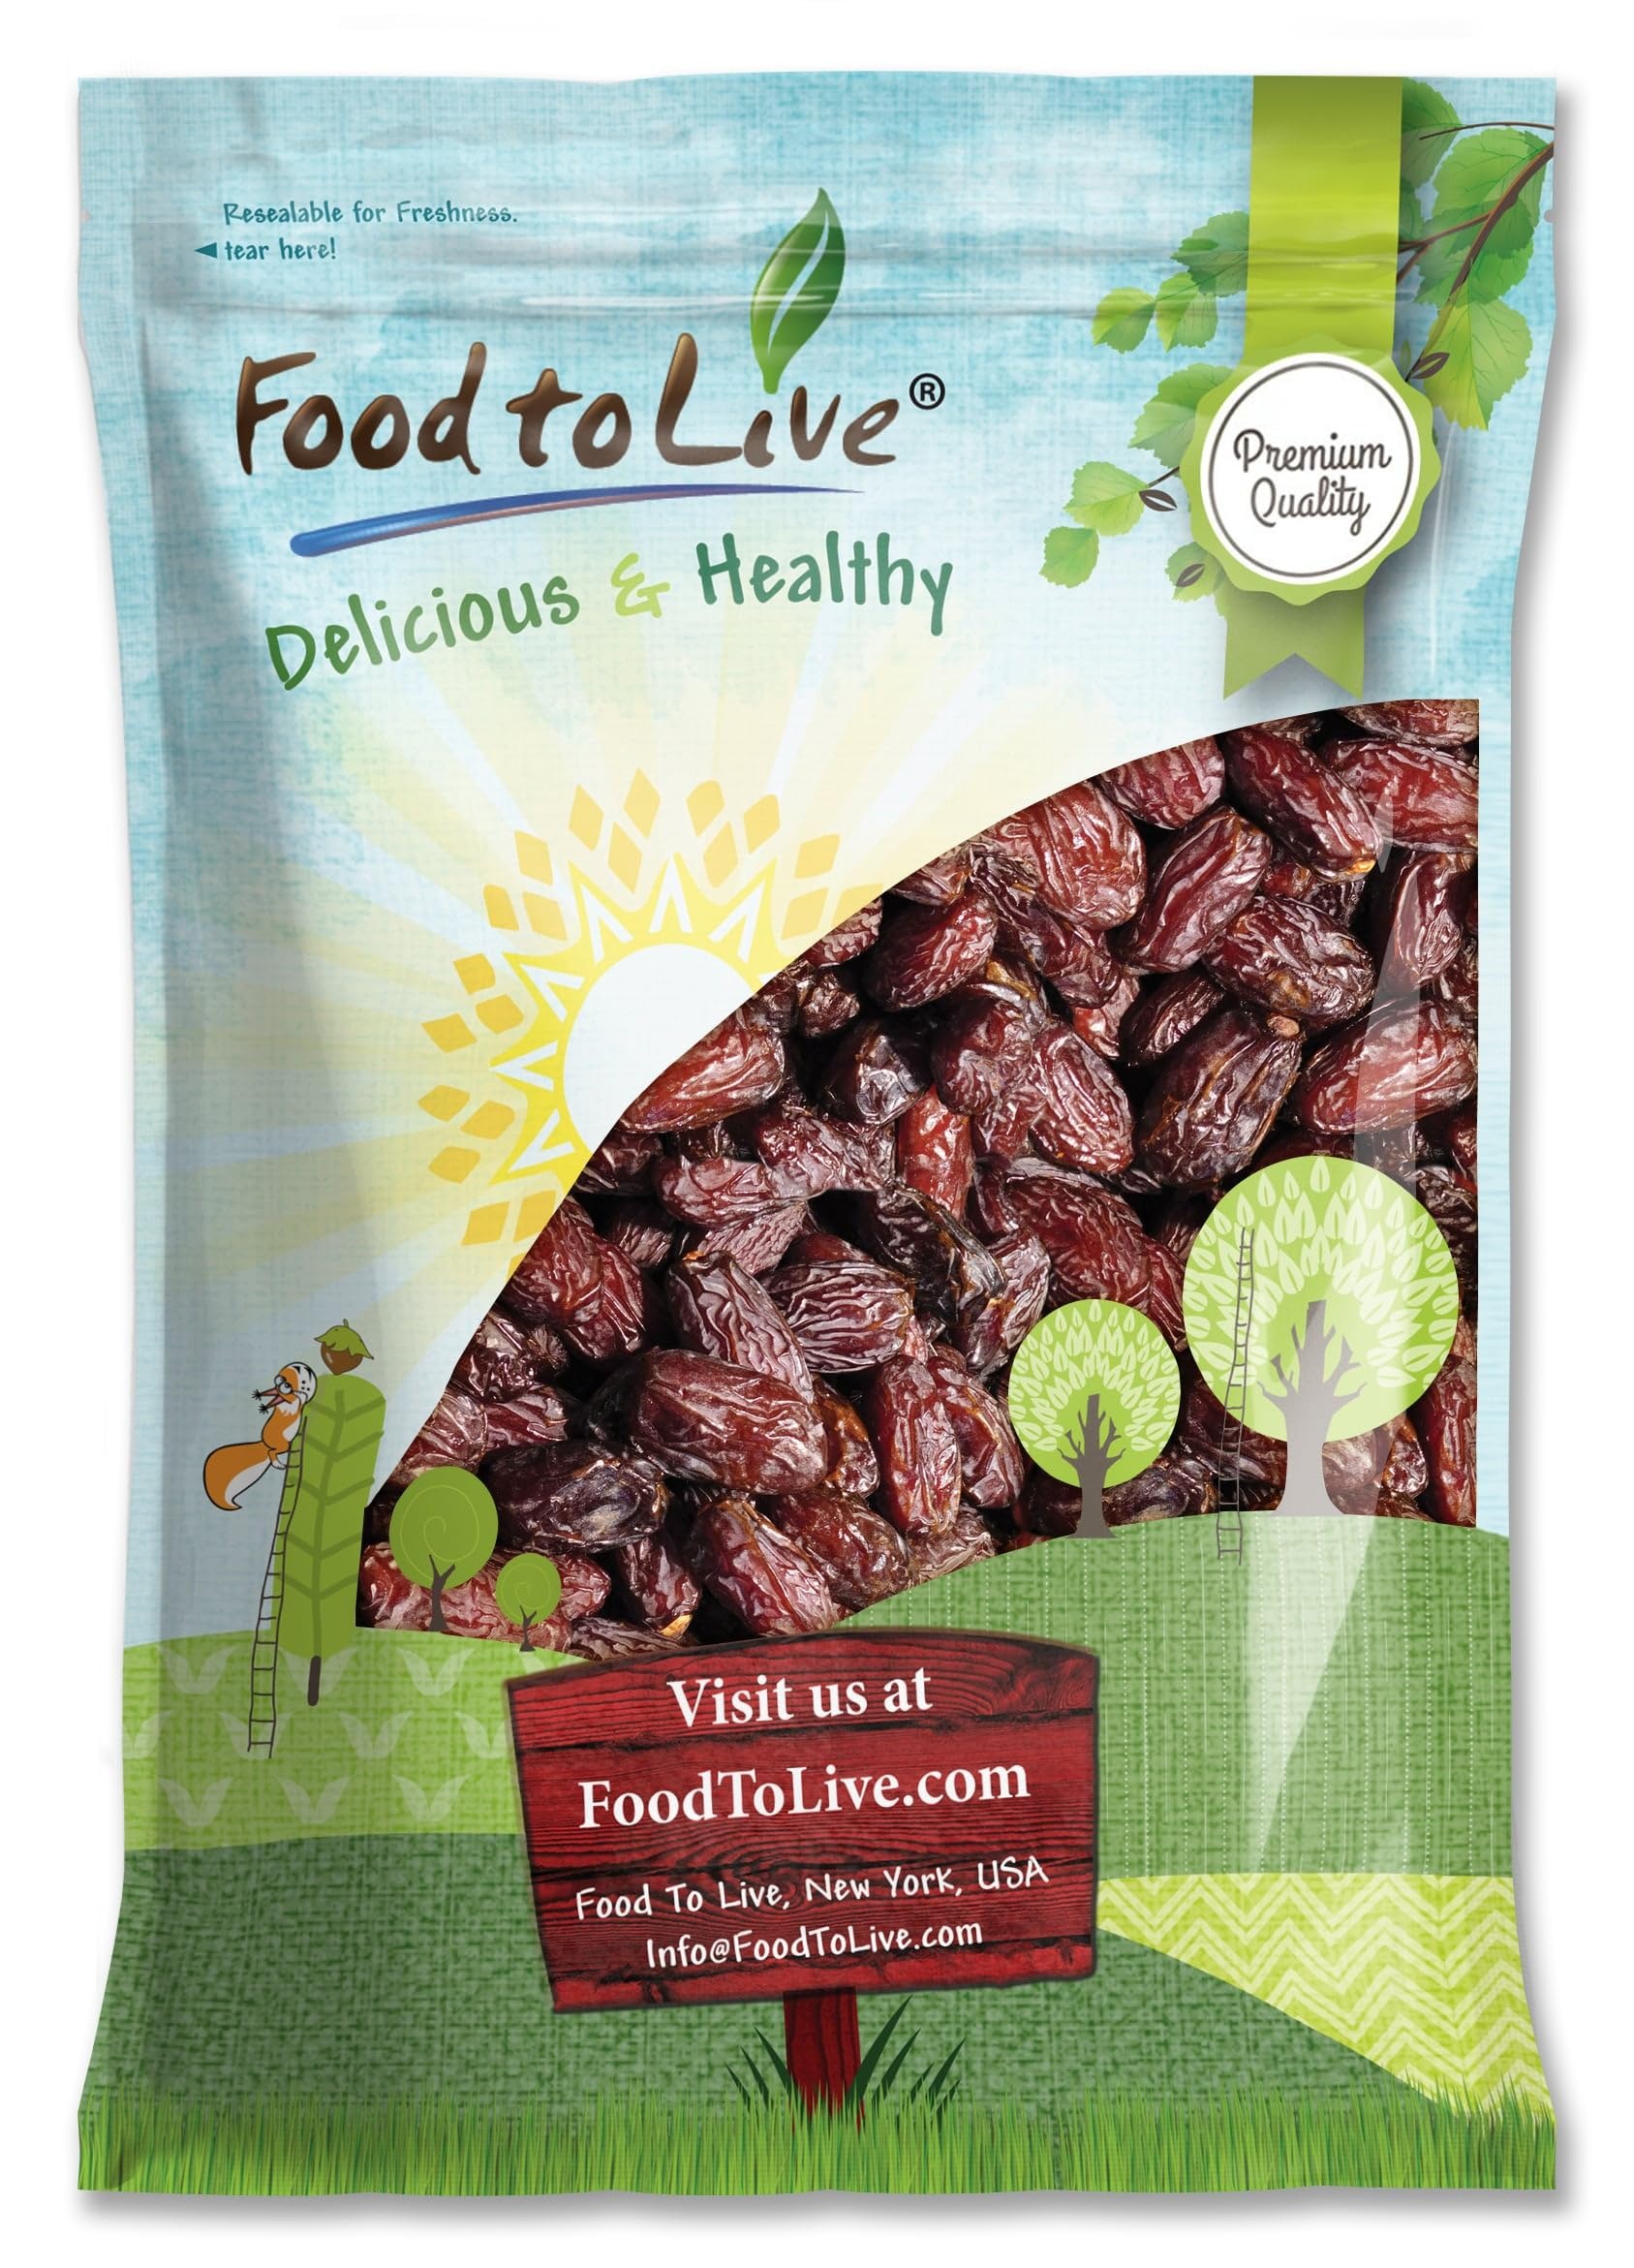
Item Name: Food to Live California Medjool Dates, 8 Pounds – Soft & Juicy Nature's Candy. Unsweetened, Unsulphured Dates with Pits. Vegan, Kosher, Bulk.
Bullet Point 1: ✔️NATURALLY SWEET & JUICY: Soft and succulent California Medjool Dates from Food to Live, perfect for satisfying your sweet cravings without added sugars.
Bullet Point 2: ✔️NUTRIENT-DENSE SUPERFOOD: Rich in Dietary Fiber, Copper, Manganese, Potassium, Magnesium, and Vitamin B6.
Bullet Point 3: ✔️VERSATILE USES: Ideal for snacking, blending in smoothies, baking desserts, making date syrup, or stuffing with nuts and cheese.
Bullet Point 4: ✔️ALL-NATURAL & PURE: Unsweetened, Unsulphured, Raw, Vegan, and Kosher; no preservatives or artificial ingredients.
Bullet Point 5: ✔️LONG SHELF LIFE: Store California Medjool Dates from Food to Live in a cool, dry place for up to 1.5 years; perfect for bulk buying and healthy snacking anytime.
Product Description: Savor the natural sweetness of California Medjool Dates from Food to Live, soft, juicy, and packed with flavor. These whole, fancy dates with pits are perfect for snacking, smoothies, desserts, date syrup, or stuffed dates. Unsweetened, unsulphured, and grown in the USA, they are raw, vegan, kosher, and free from preservatives. Rich in dietary fiber, copper, manganese, potassium, magnesium, and vitamin B6, these dates offer a delicious, nutrient-dense boost for any diet. Ideal for a Sirtfood diet, they have a shelf life of up to 1.5 years when stored properly. Enjoy them in bulk for convenient and tasty snacking.
Value: 128.0
Unit: Ounce

Price: 55.6